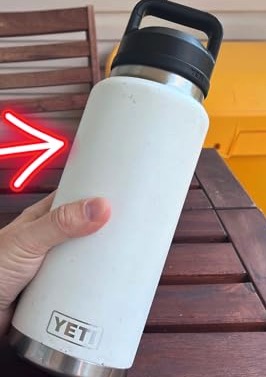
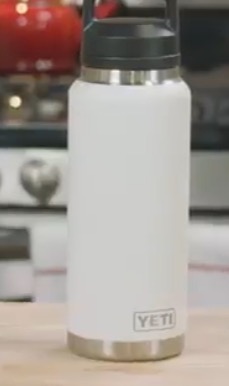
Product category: misc
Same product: yes